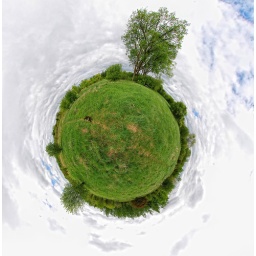
Little PlanetNikon D80Nikkor 10.5mm Fisheyecomposed 20 shots with Photomatix ProPost in PhotoshopMy Dog Lola sitting in the field with me :P